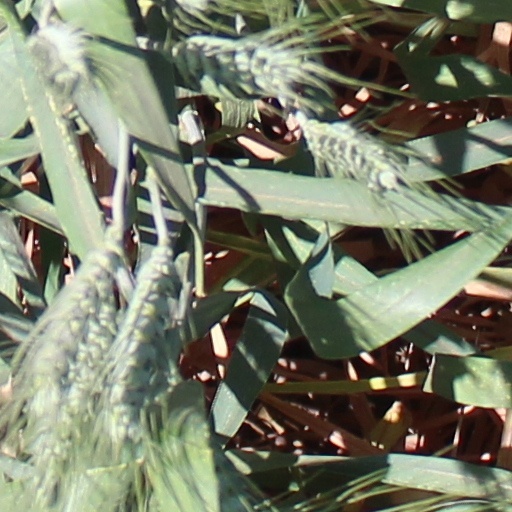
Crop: wheat